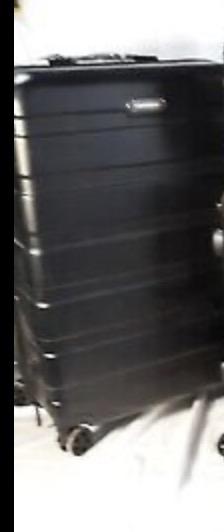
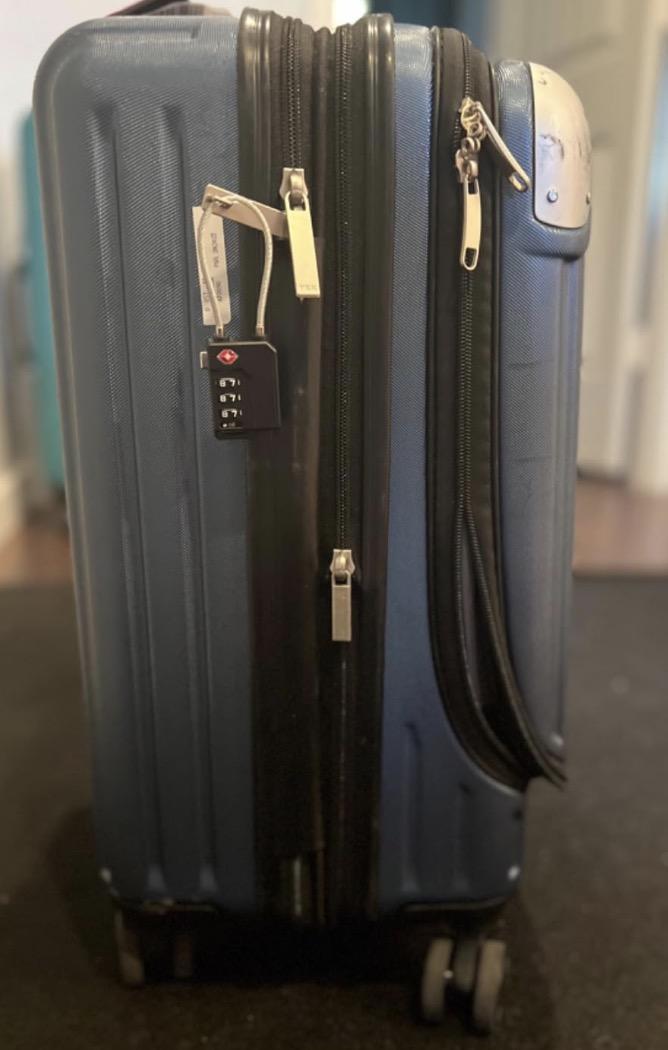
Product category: items_tea
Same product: no